Midagahara

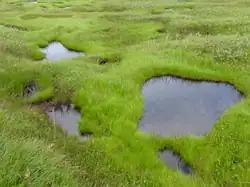
Highland bog typical to the region

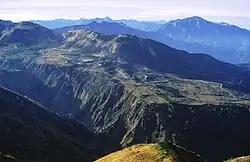
Midagahara seen from Mount Okdainichi

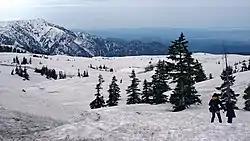
Midagahara in winter

Midagahara is a one of many highlights of Tateyama Kurobe Alpine Route.